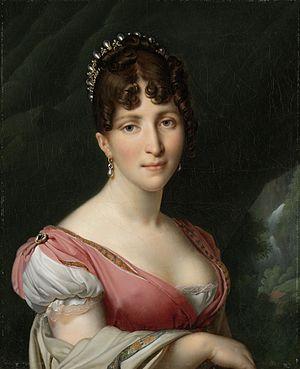
Mario Alcibiade Praz est un écrivain italien, historien de l'art et critique littéraire dont les ouvrages portent principalement sur les cultures française, anglaise, allemande, russe, espagnole et italienne. Journaliste, universitaire, traducteur, il a rassemblé une collection de mobilier et d'objets d'art de la période néoclassique, aujourd'hui accessible à son ancien domicile de Rome, devenu le musée Mario Praz.